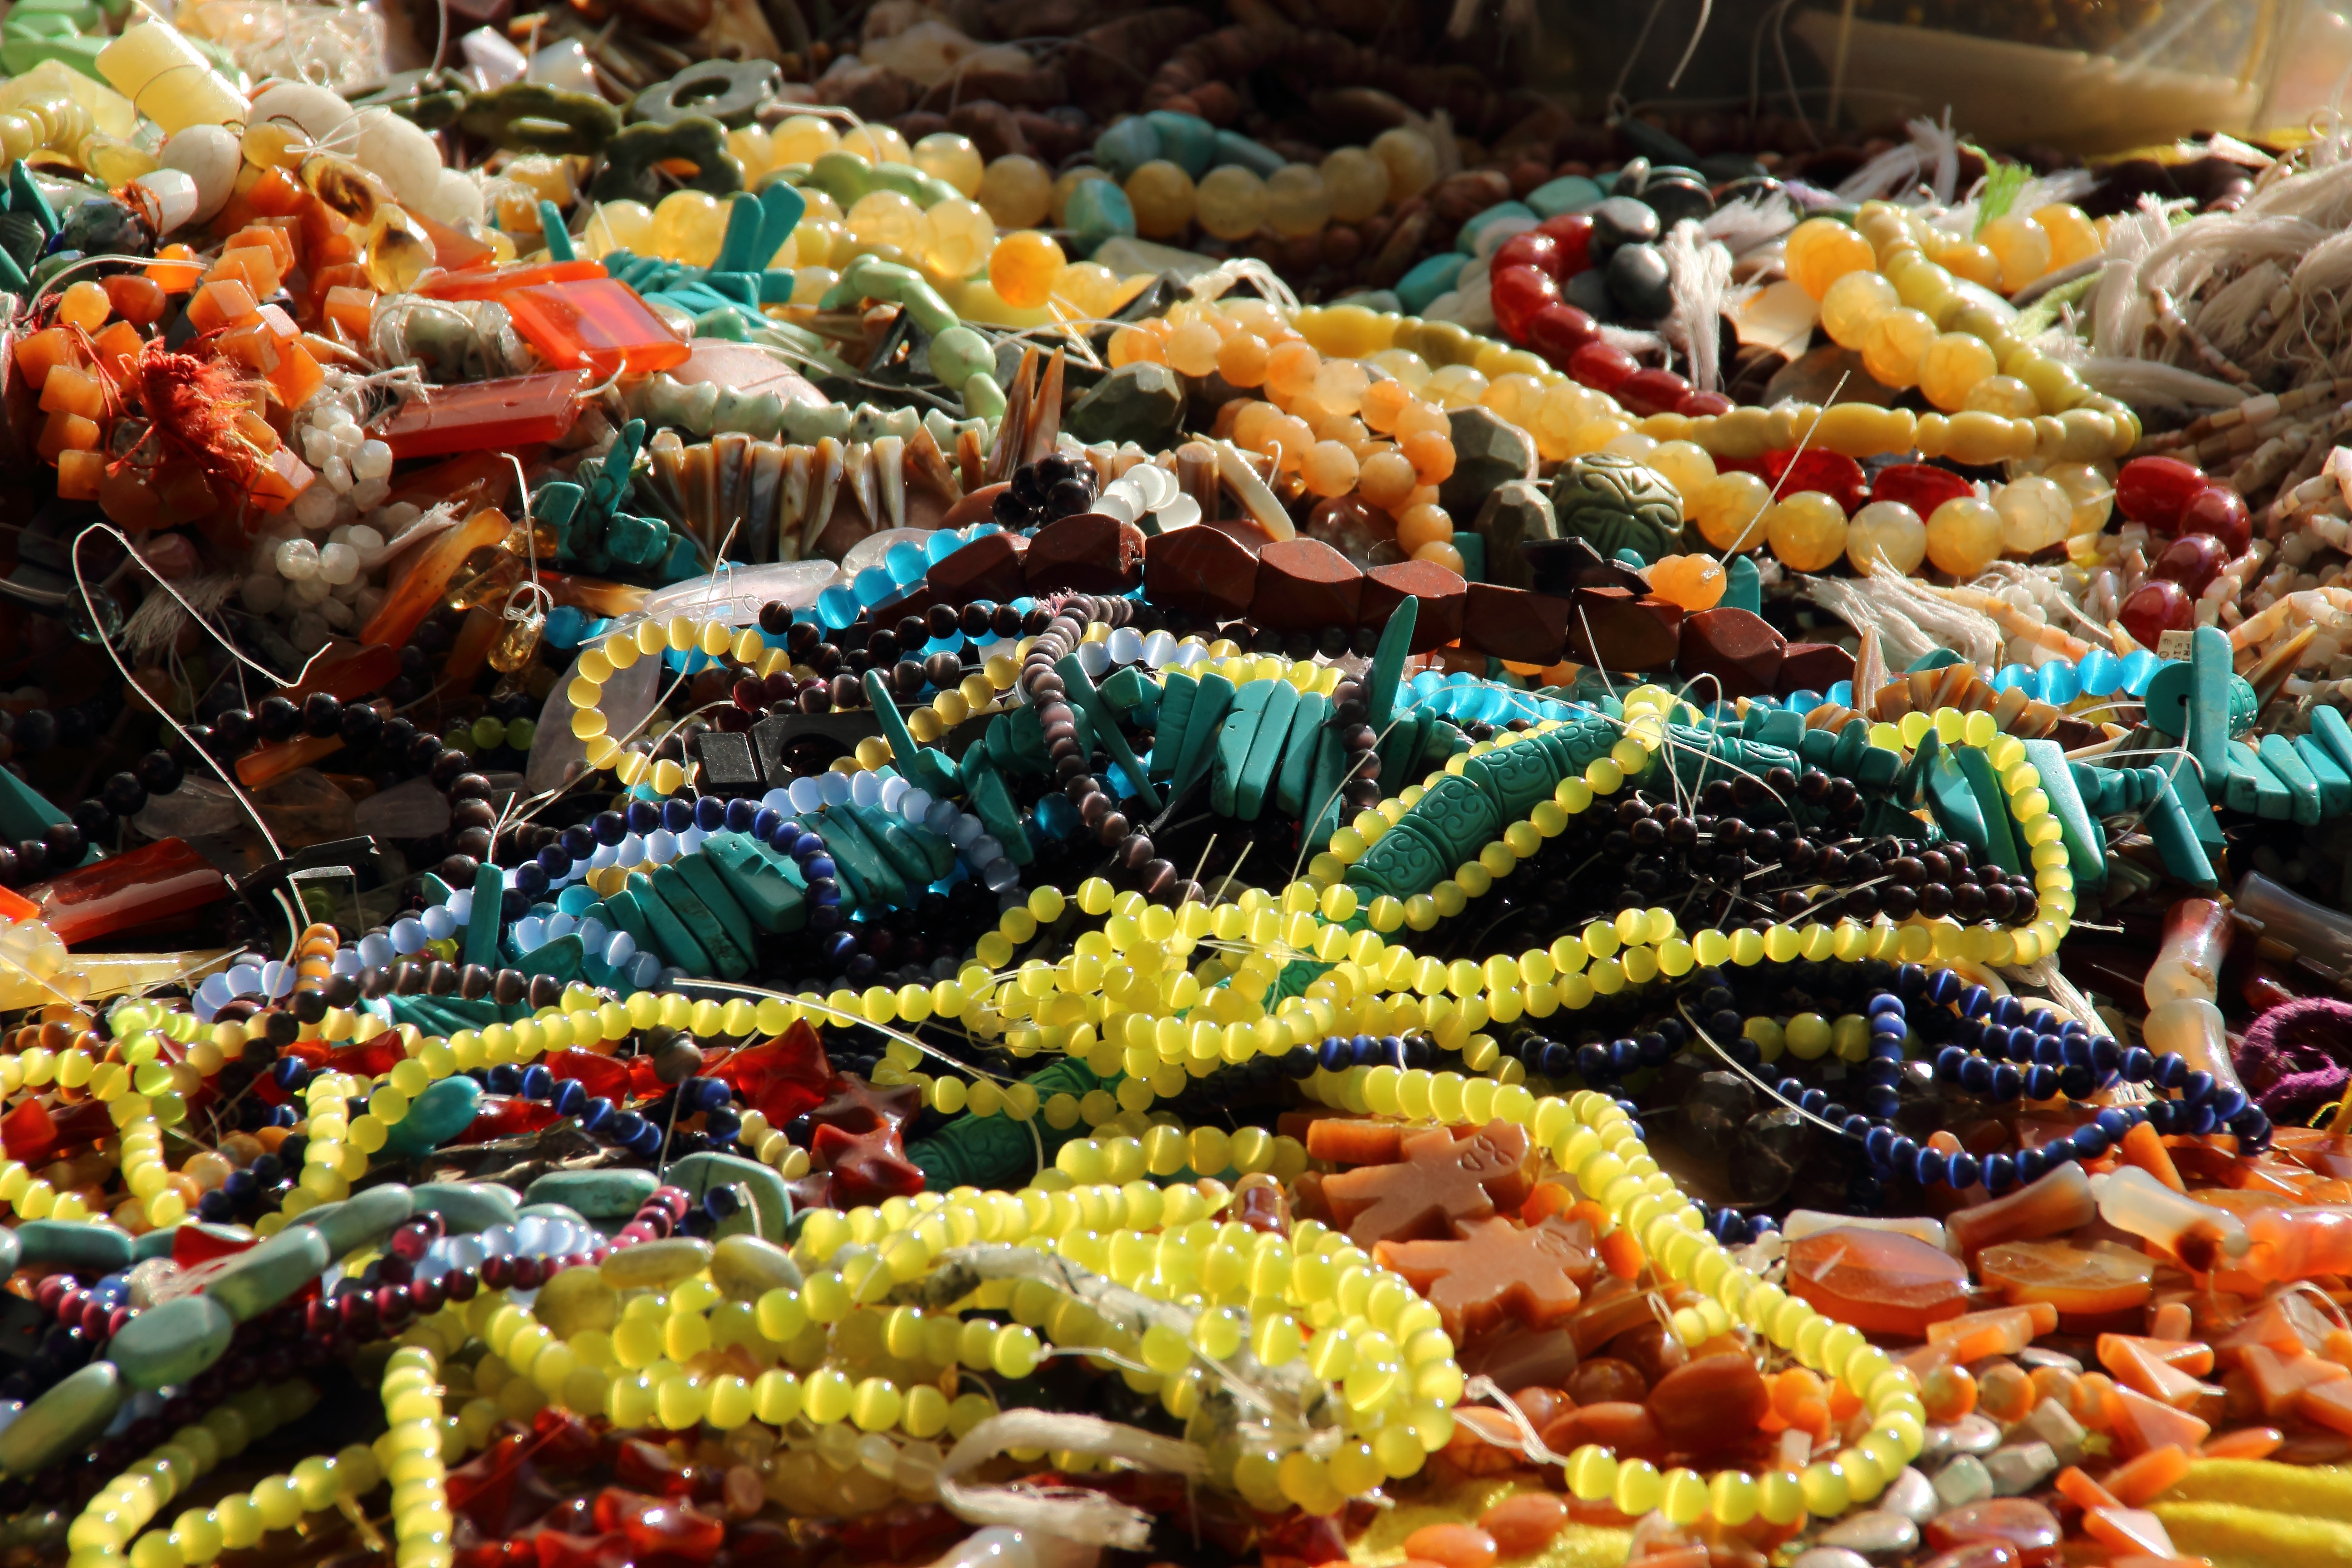
dish, food, produce, seafood, market, cuisine, coral reef, necklace, jewellery, luxury, chains, buy, shiny, gloss, flea market, beads, trailers, pendants, seafood boil